IIT Roorkee

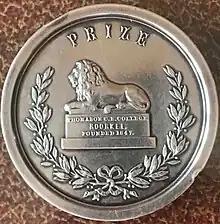
The Sullivan Memorial Silver Medal, weight around100 g : Awarded toSri   Jaoi Rai in 1920 for best student in mechanics in the lower subordinate class.

1. Non-Convocation Awards/Scholarship: These awards and scholarship are given to current students of various classes. Mostly these awards are based on criteria decided by donors.